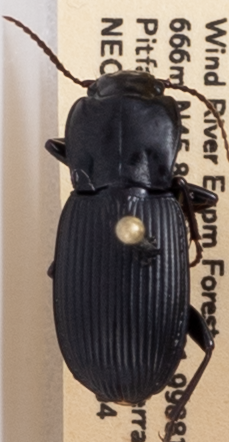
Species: Pterostichus herculaneus
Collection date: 2019-06-04
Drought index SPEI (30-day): -1.01
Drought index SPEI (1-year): -2.09
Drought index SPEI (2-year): -2.09